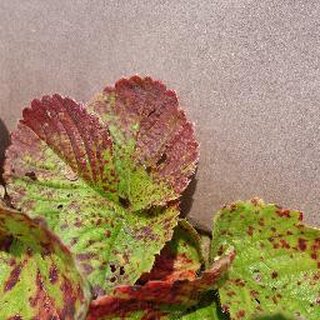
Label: strawberry_leaf_scorch